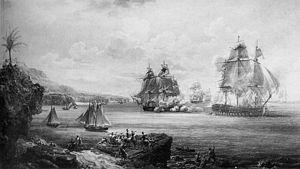
Combat de la frégate française ""La Poursuivante"" contre le vaisseau anglais ""Hercule"", 28 juin 1803 (huile sur toile, Louis-Philippe Crépin, 1819) - Musée national de la Marine"